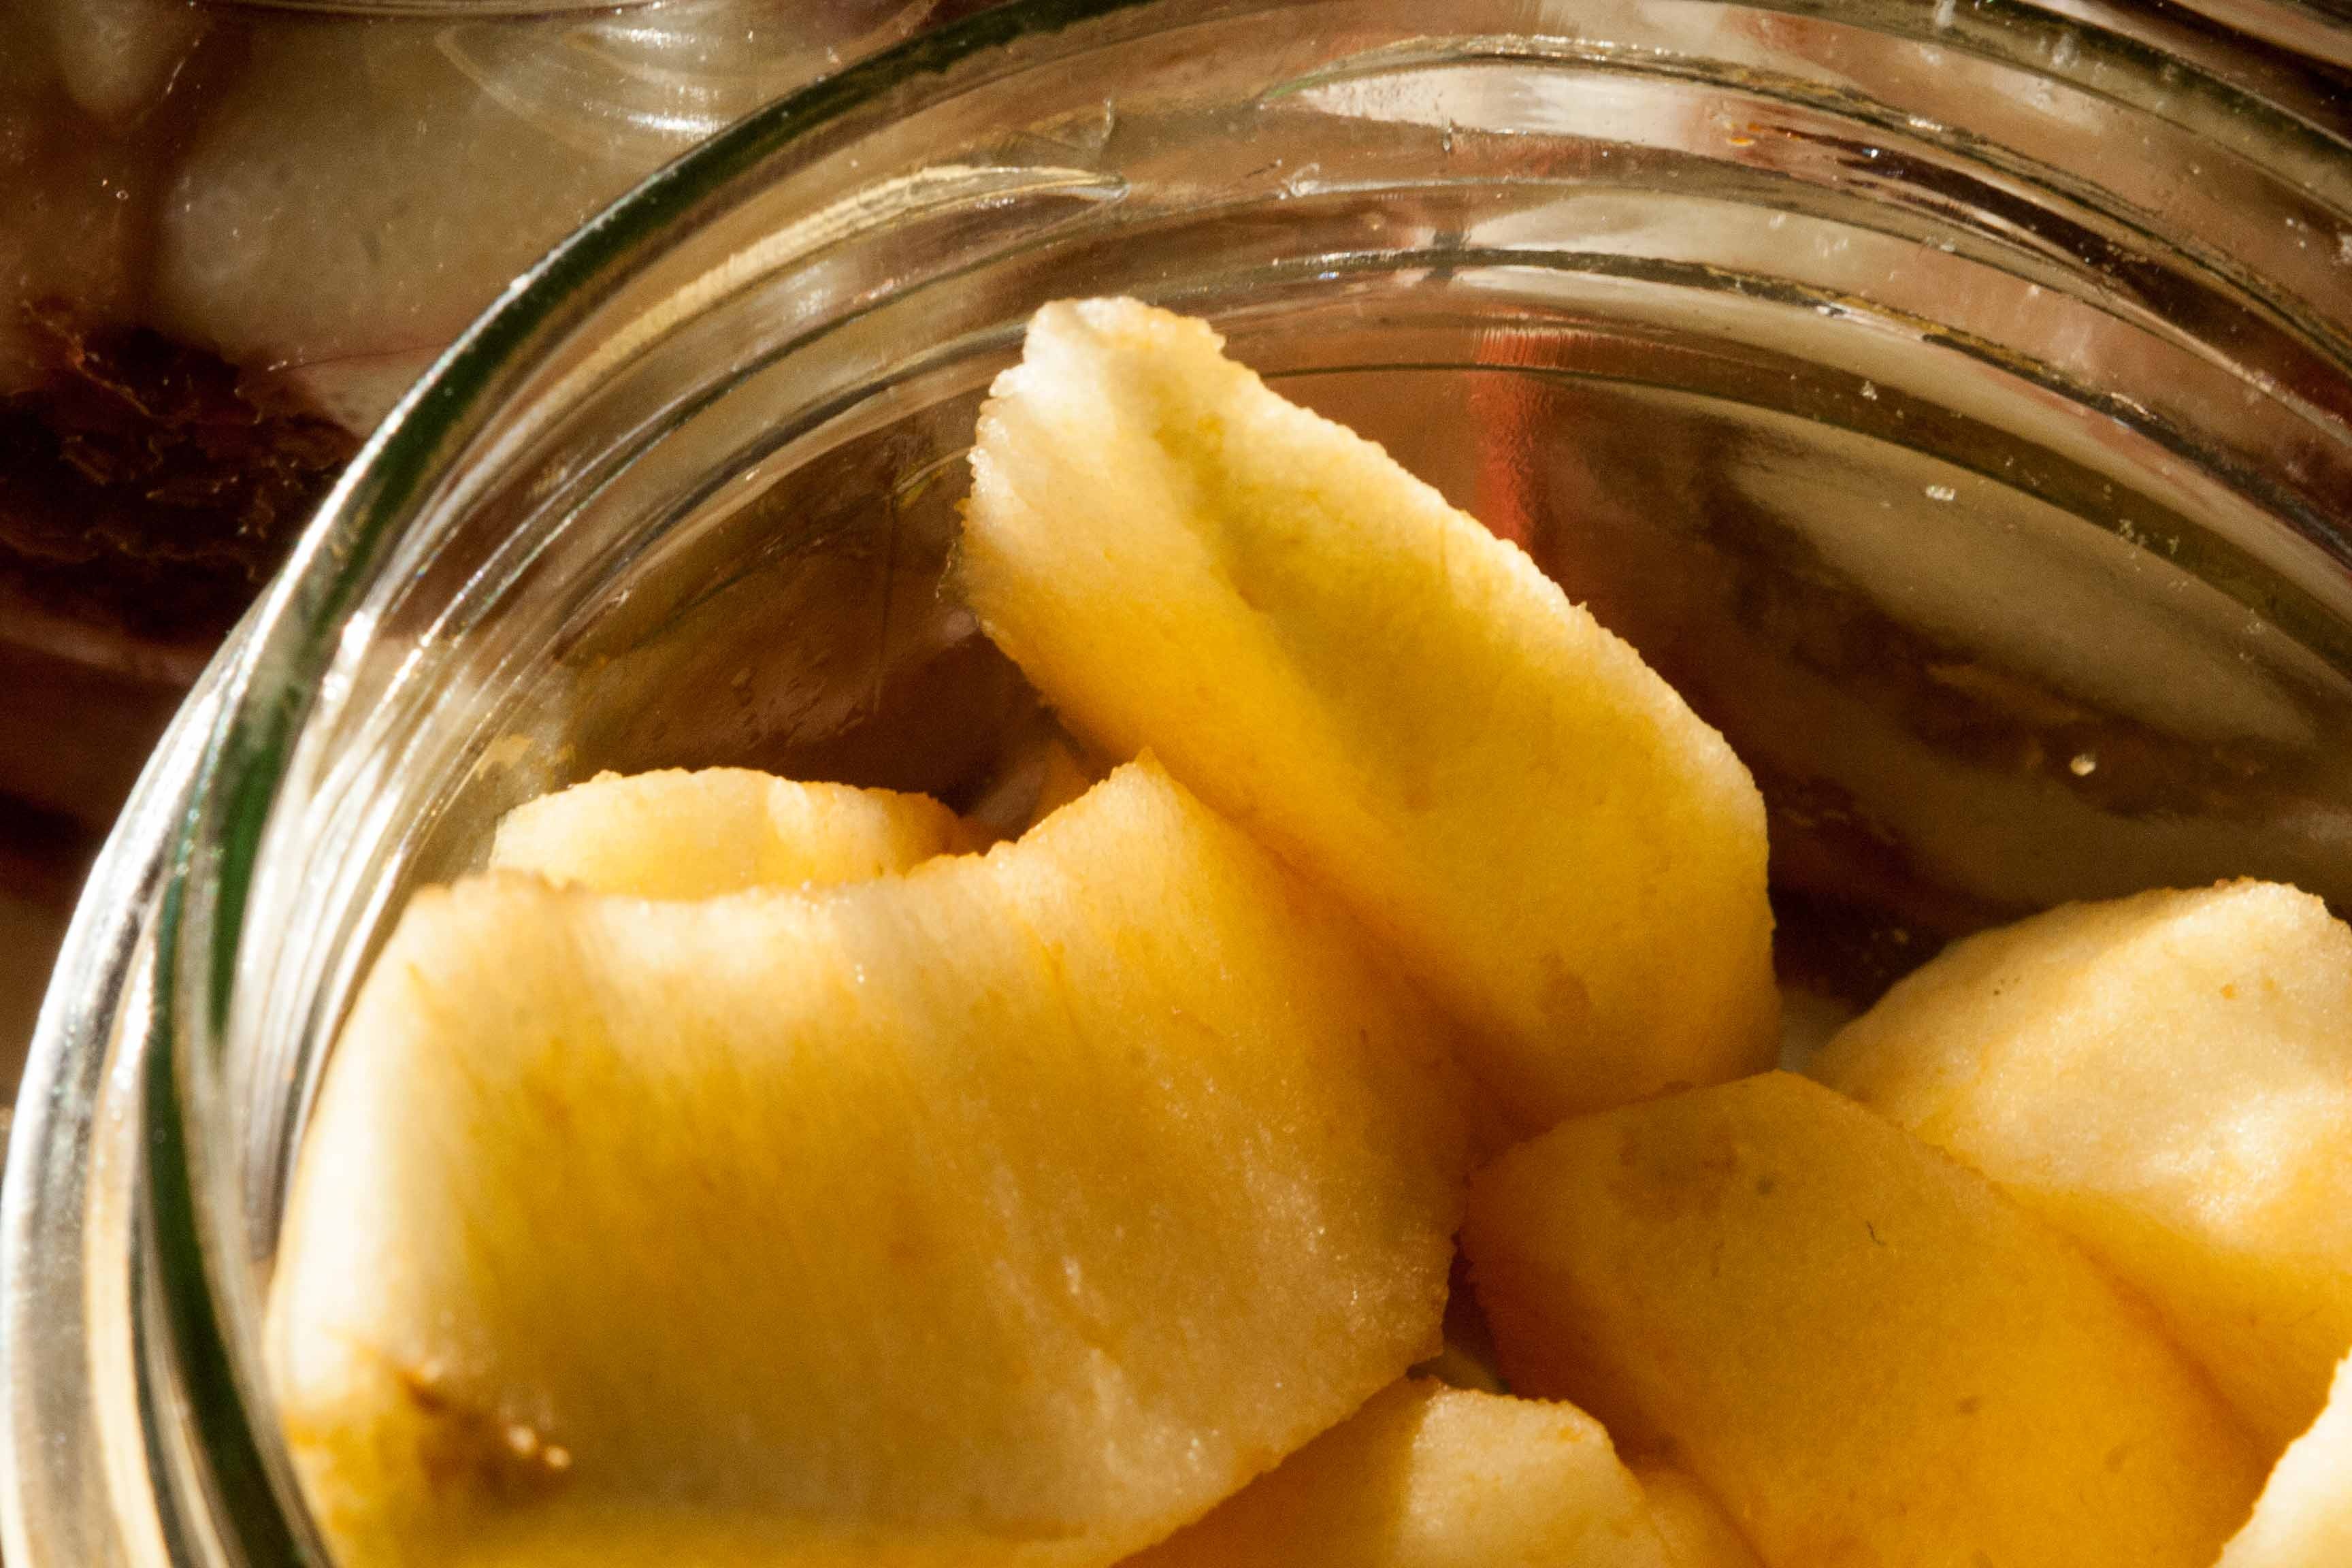
apple, tree, plant, fruit, sweet, dish, food, produce, vegetable, banana, eat, cuisine, health, vitamin, eating, apples, fiber, mature, green apple, a healthy diet, flowering plant, slimming, vitamin c, green food, whole fruit, land plant, banana family, pallet pulpwood